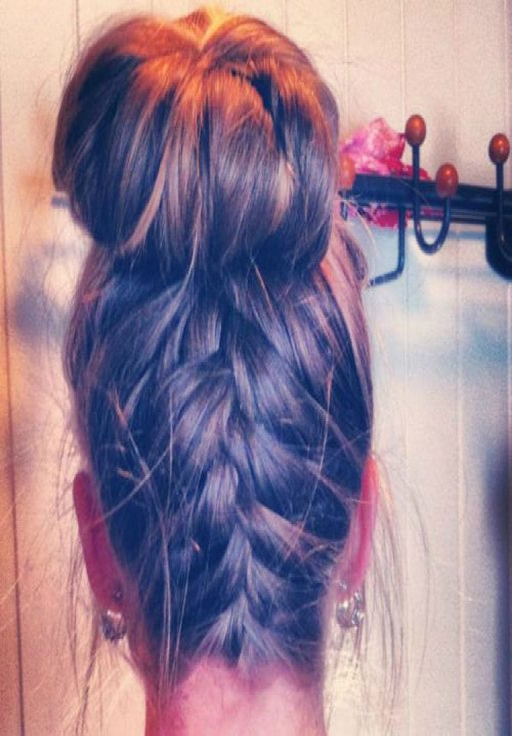
person wait till my hair is long enough to do this .